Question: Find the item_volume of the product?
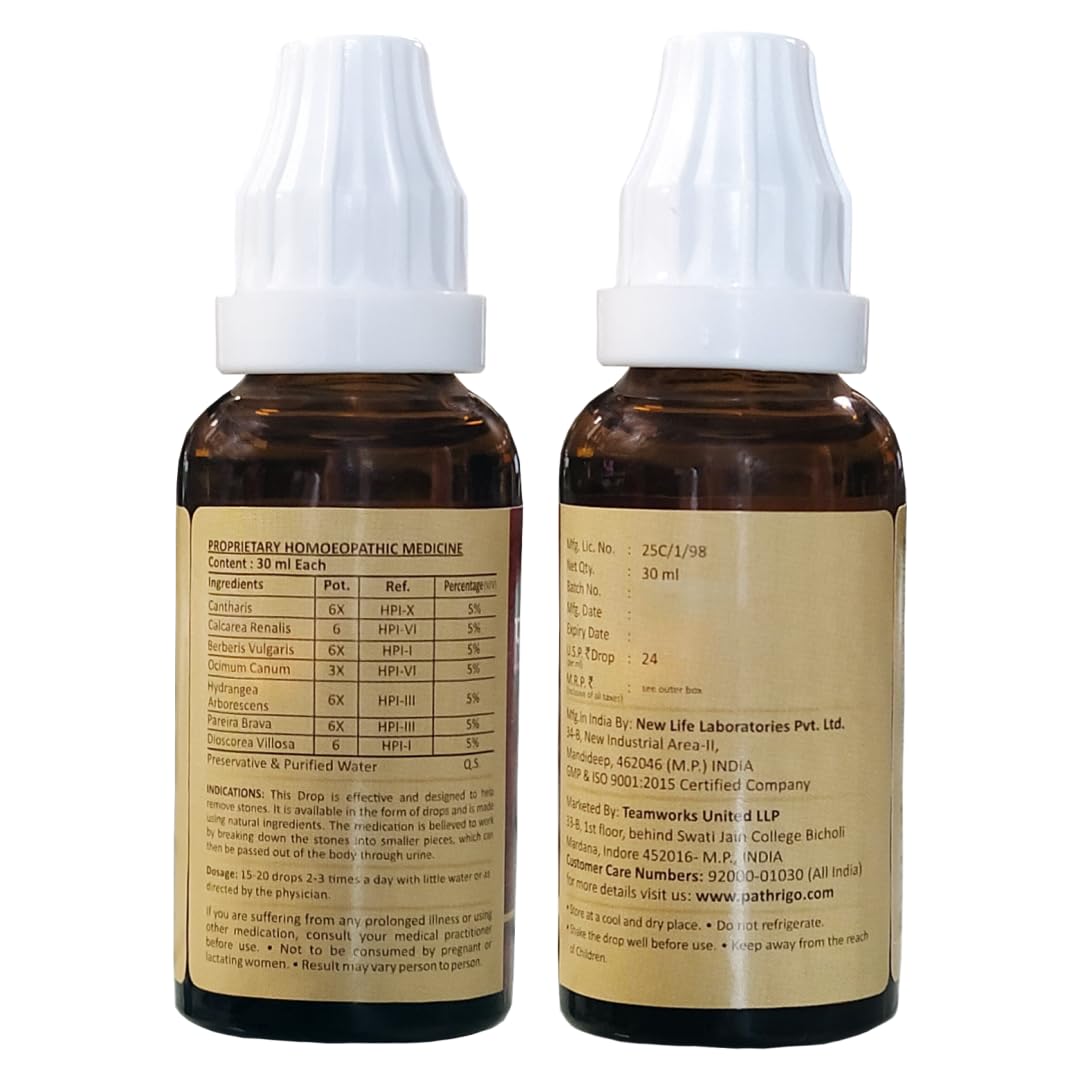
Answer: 30.0 millilitre